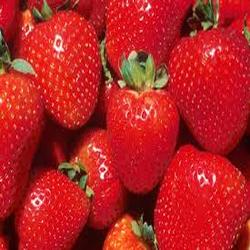
Label: Strawberry